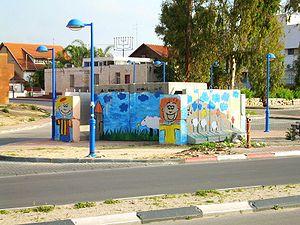
Sdérot, ville du sud d’Israël, est une enclave dans le Conseil Régional Sha'ar HaNegev.